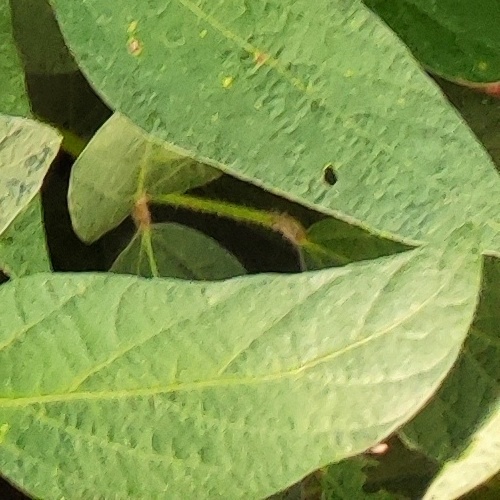
Label: Diabrotica_speciosa